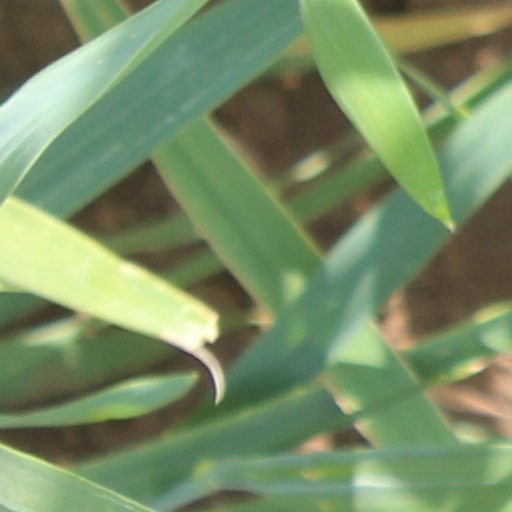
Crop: wheat